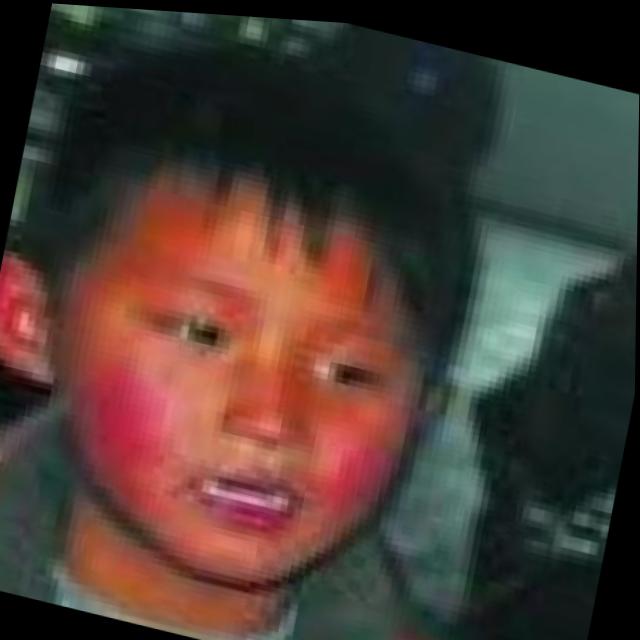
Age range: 0-12